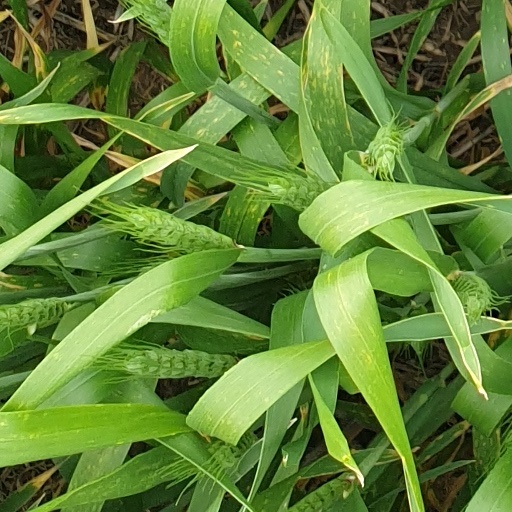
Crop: wheat